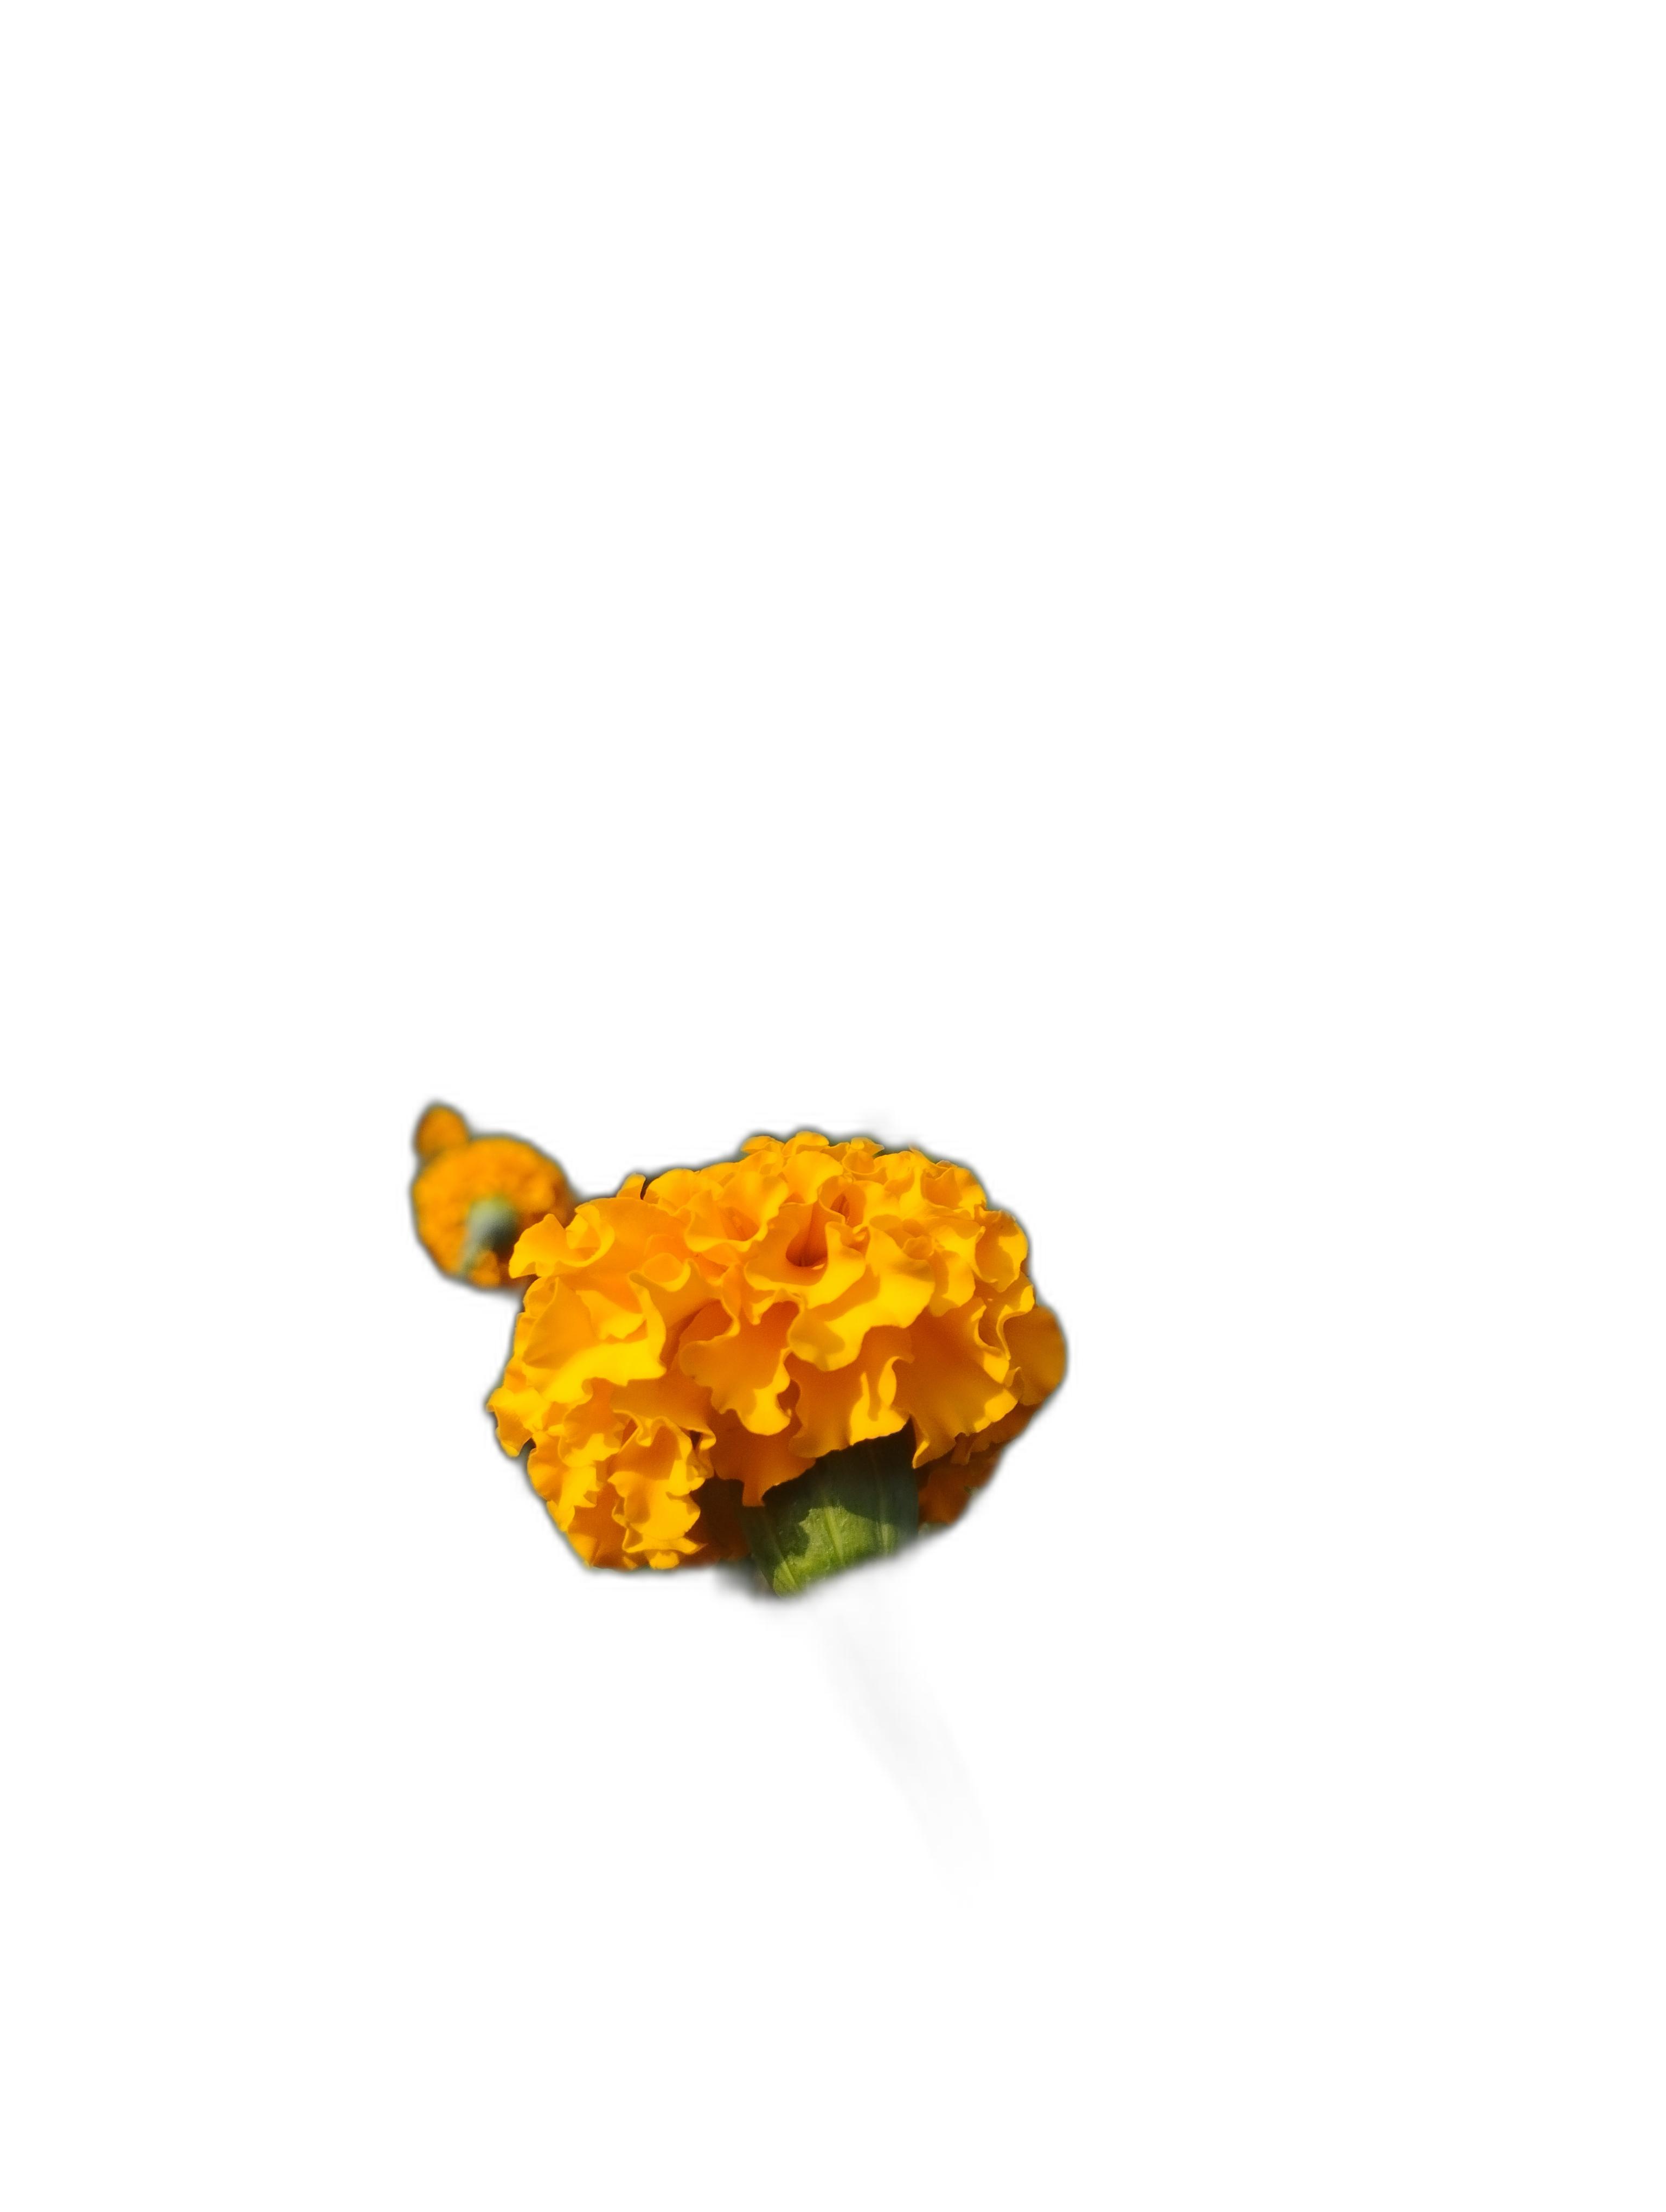
Label: Marigold